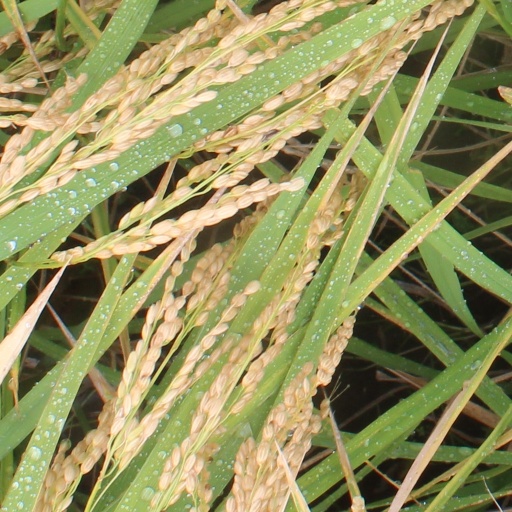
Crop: rice